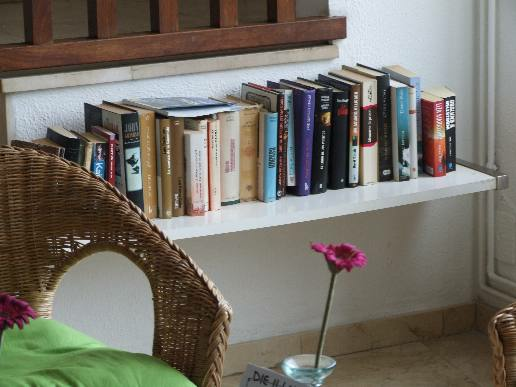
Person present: No